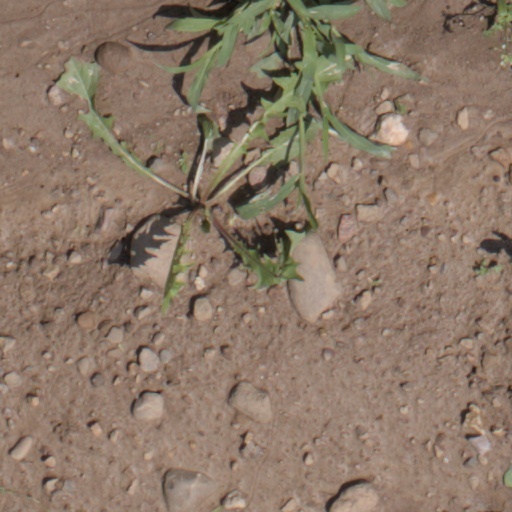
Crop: wheat